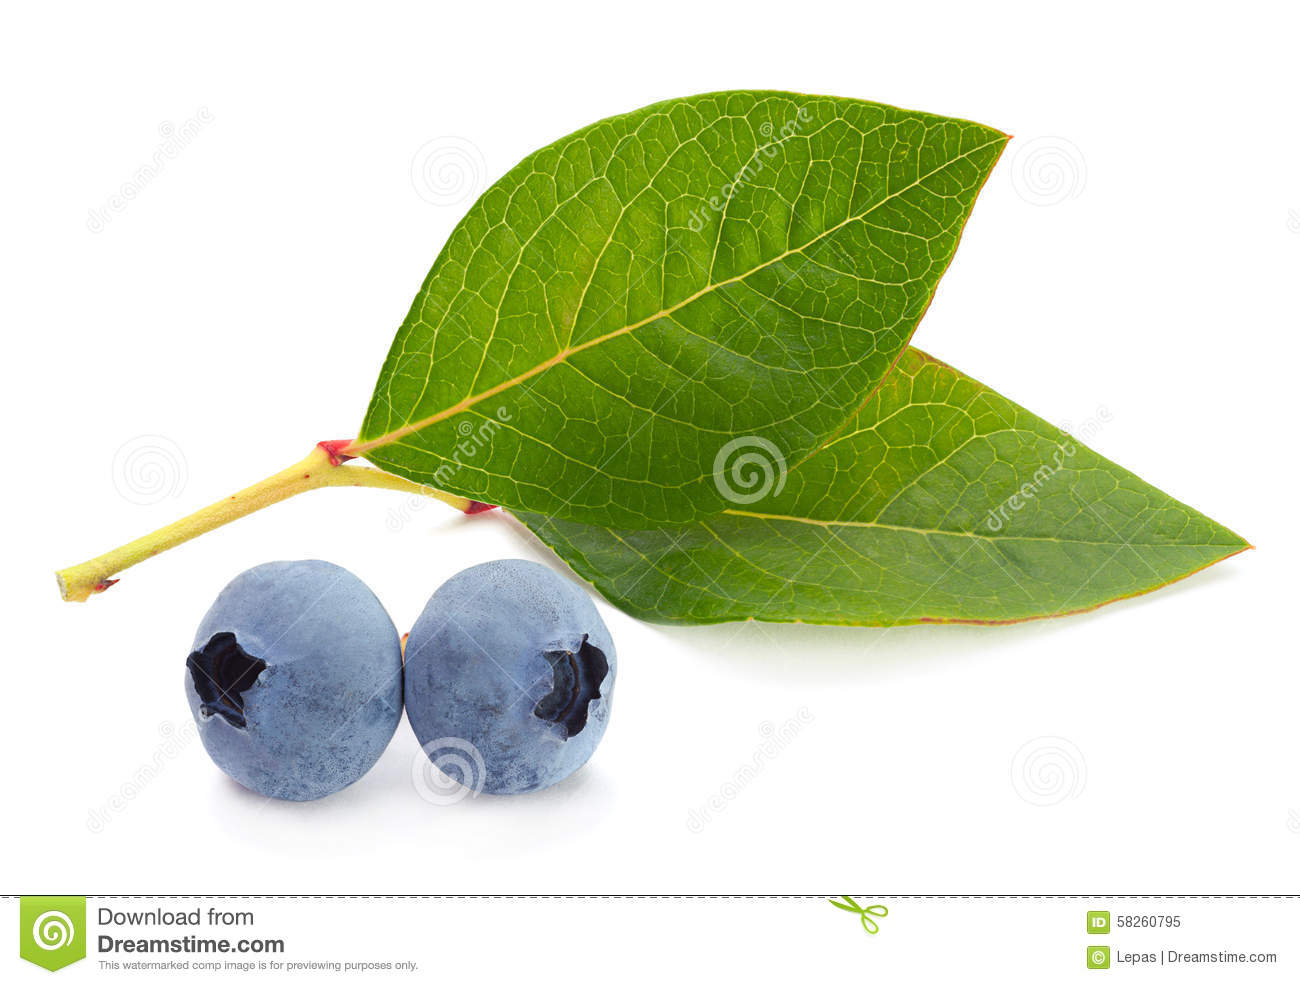
Labels: Blueberry leaf, Blueberry leaf